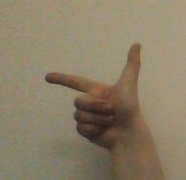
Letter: yaa